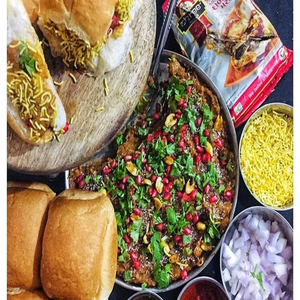
Dish: dabeli